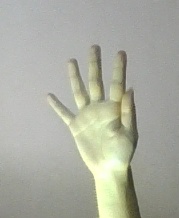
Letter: sheen